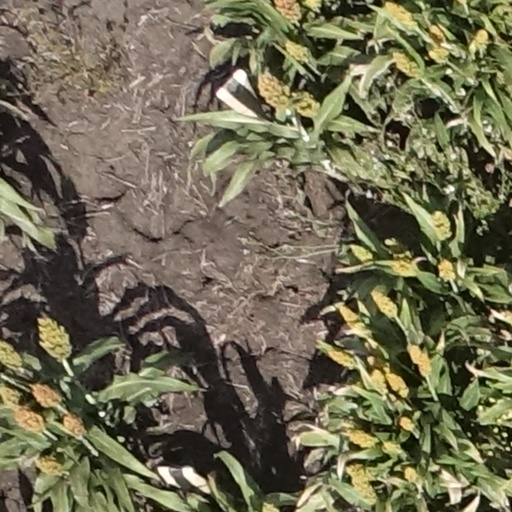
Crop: sorghum